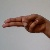
The image shows a hand gesture representing the letter 'H' in Indian Sign Language.